1963 European Rowing Championships (women)

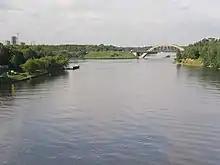
View of the Khimki Reservoir

The 1964 European Rowing Championships for women were rowing championships held on the Khimki Reservoir, which is part of the Moscow Canal, in Khimki near Moscow in the Soviet Union. The competition for men had been held the previous month in Copenhagen. The regatta in Khimki was held from 6 to 8 September. Five boat classes were contested (W1x, W2x, W4x+, W4+, W8+). Eleven countries nominated a total of 33 boats for the regatta, which was held over 1,000 metres. Five lanes were available and this meant that in three boat classes, there was only the final: W2x, W4+, and W8+.